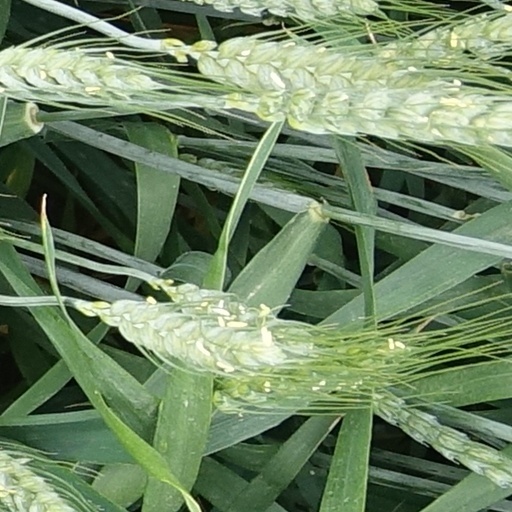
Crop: wheat